Noa (singer)

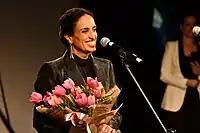
Noa receives the Shulamit Aloni's Lifetime Achievement award, 2019.

Noa and Gil have written and produced three albums: "Achinoam Nini and Gil Dor Live", "Achinoam Nini and Gil Dor" (also known as "Rachel and Leah"), and "Achinoam Nini". Their five international albums are "Noa" (produced by Pat Metheny) and "Calling" (produced by Rupert Hine) for Geffen Records, "Blue Touches Blue" (produced by Mike Hedges) for Mercury Records, "Now" (produced by Gil Dor & Yoad Nevo) and "Genes & Jeans" (produced by Gil Dor) for Universal Music. In addition, Noa recorded a live album with the Israel Philharmonic Orchestra, and a live CD and DVD with The Solis String Quartet.